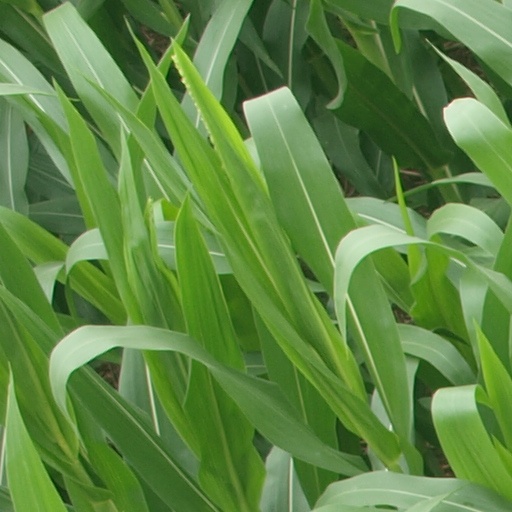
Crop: maize; corn